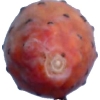
Label: cactus_fruit_red